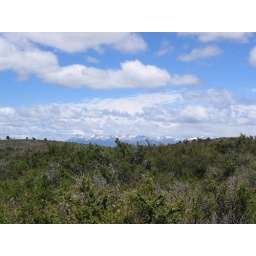
cloudy sky with Andean mountains in the distance